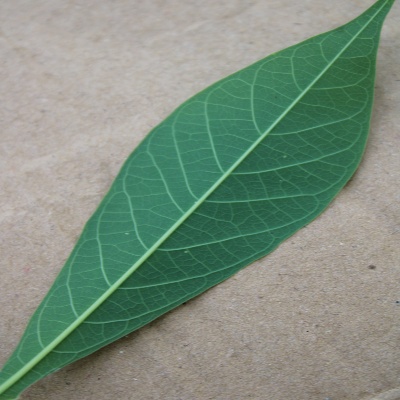
Crop: Cassava
Condition: healthy